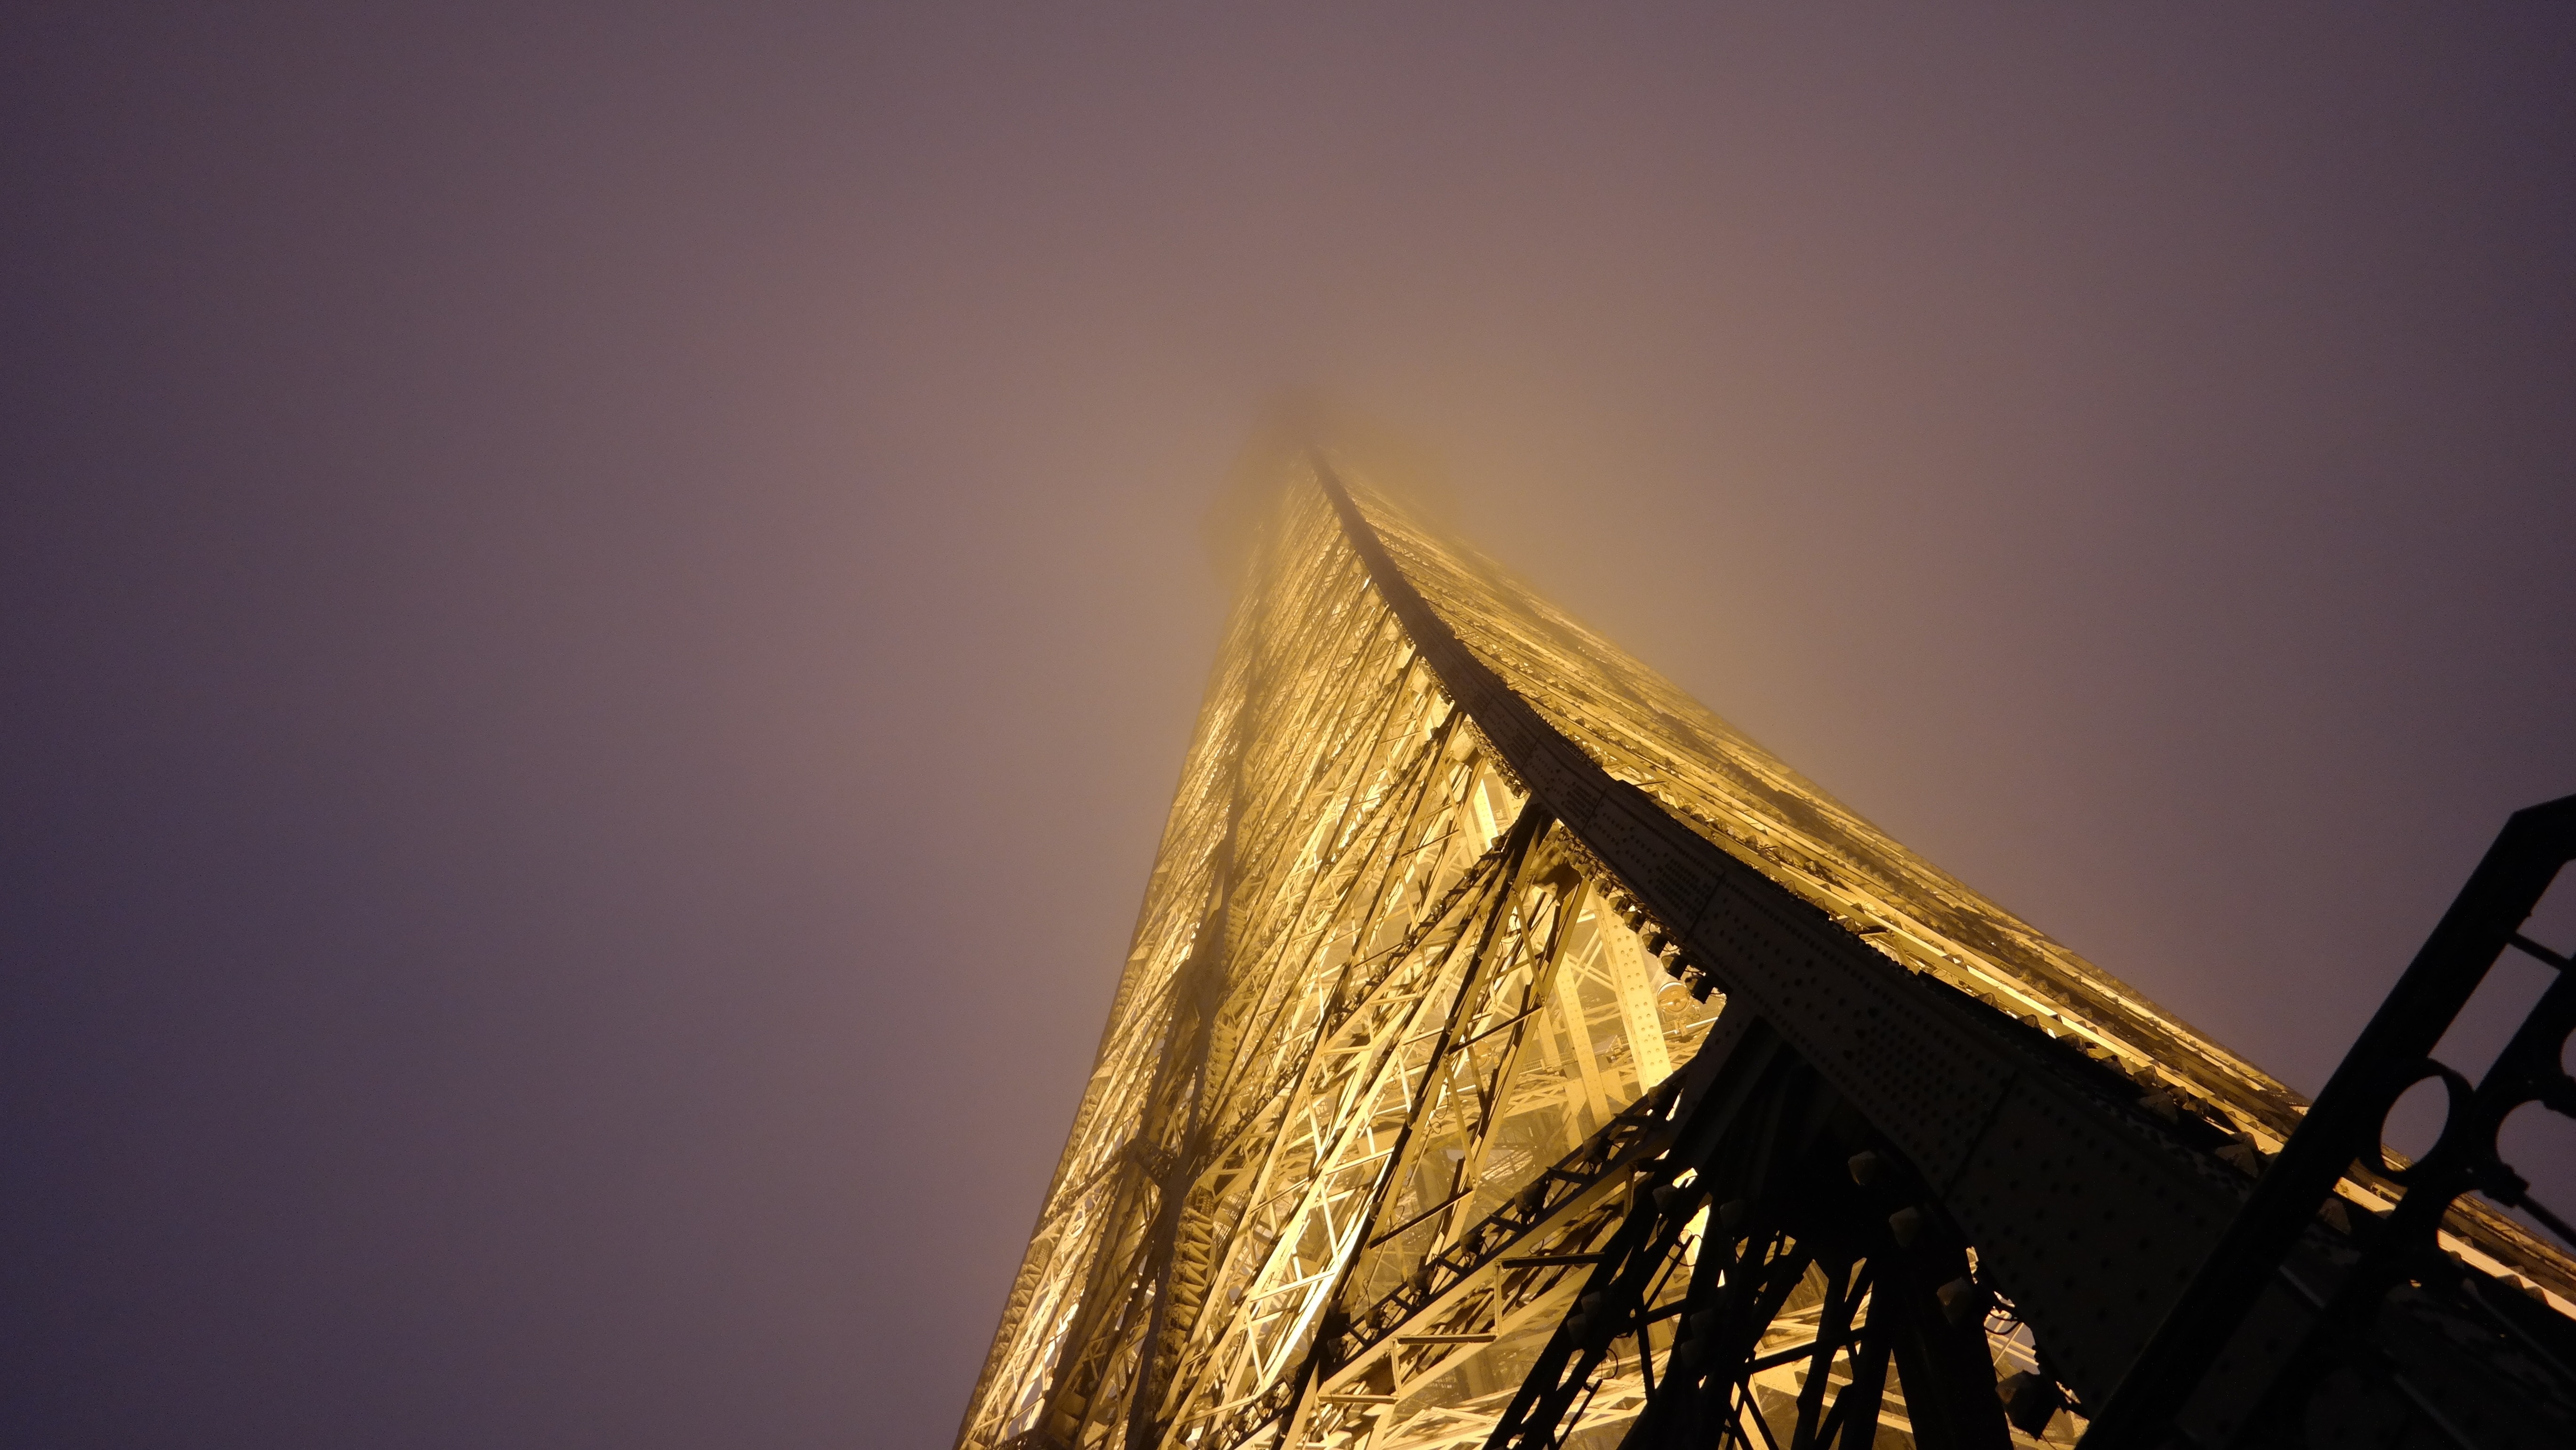
horizon, light, sky, sun, sunset, night, sunlight, morning, dawn, monument, dusk, evening, reflection, color, darkness, temple, shape, atmosphere of earth, computer wallpaper